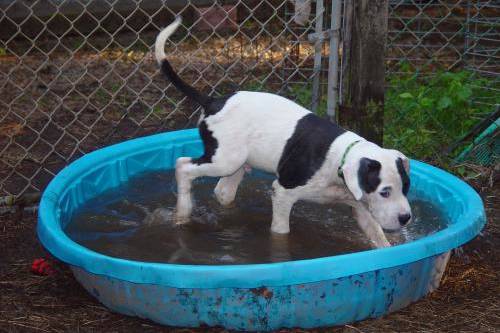
Label: dog